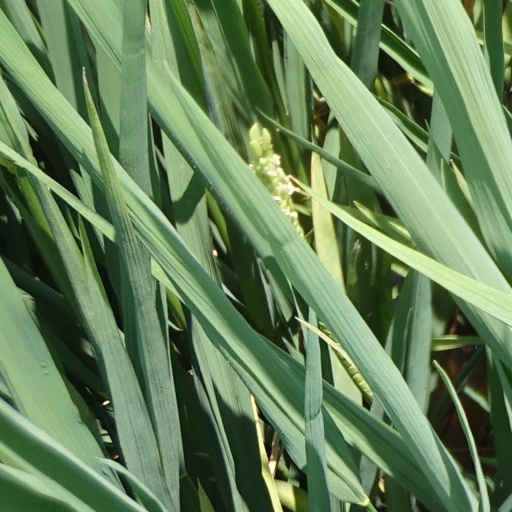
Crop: rice